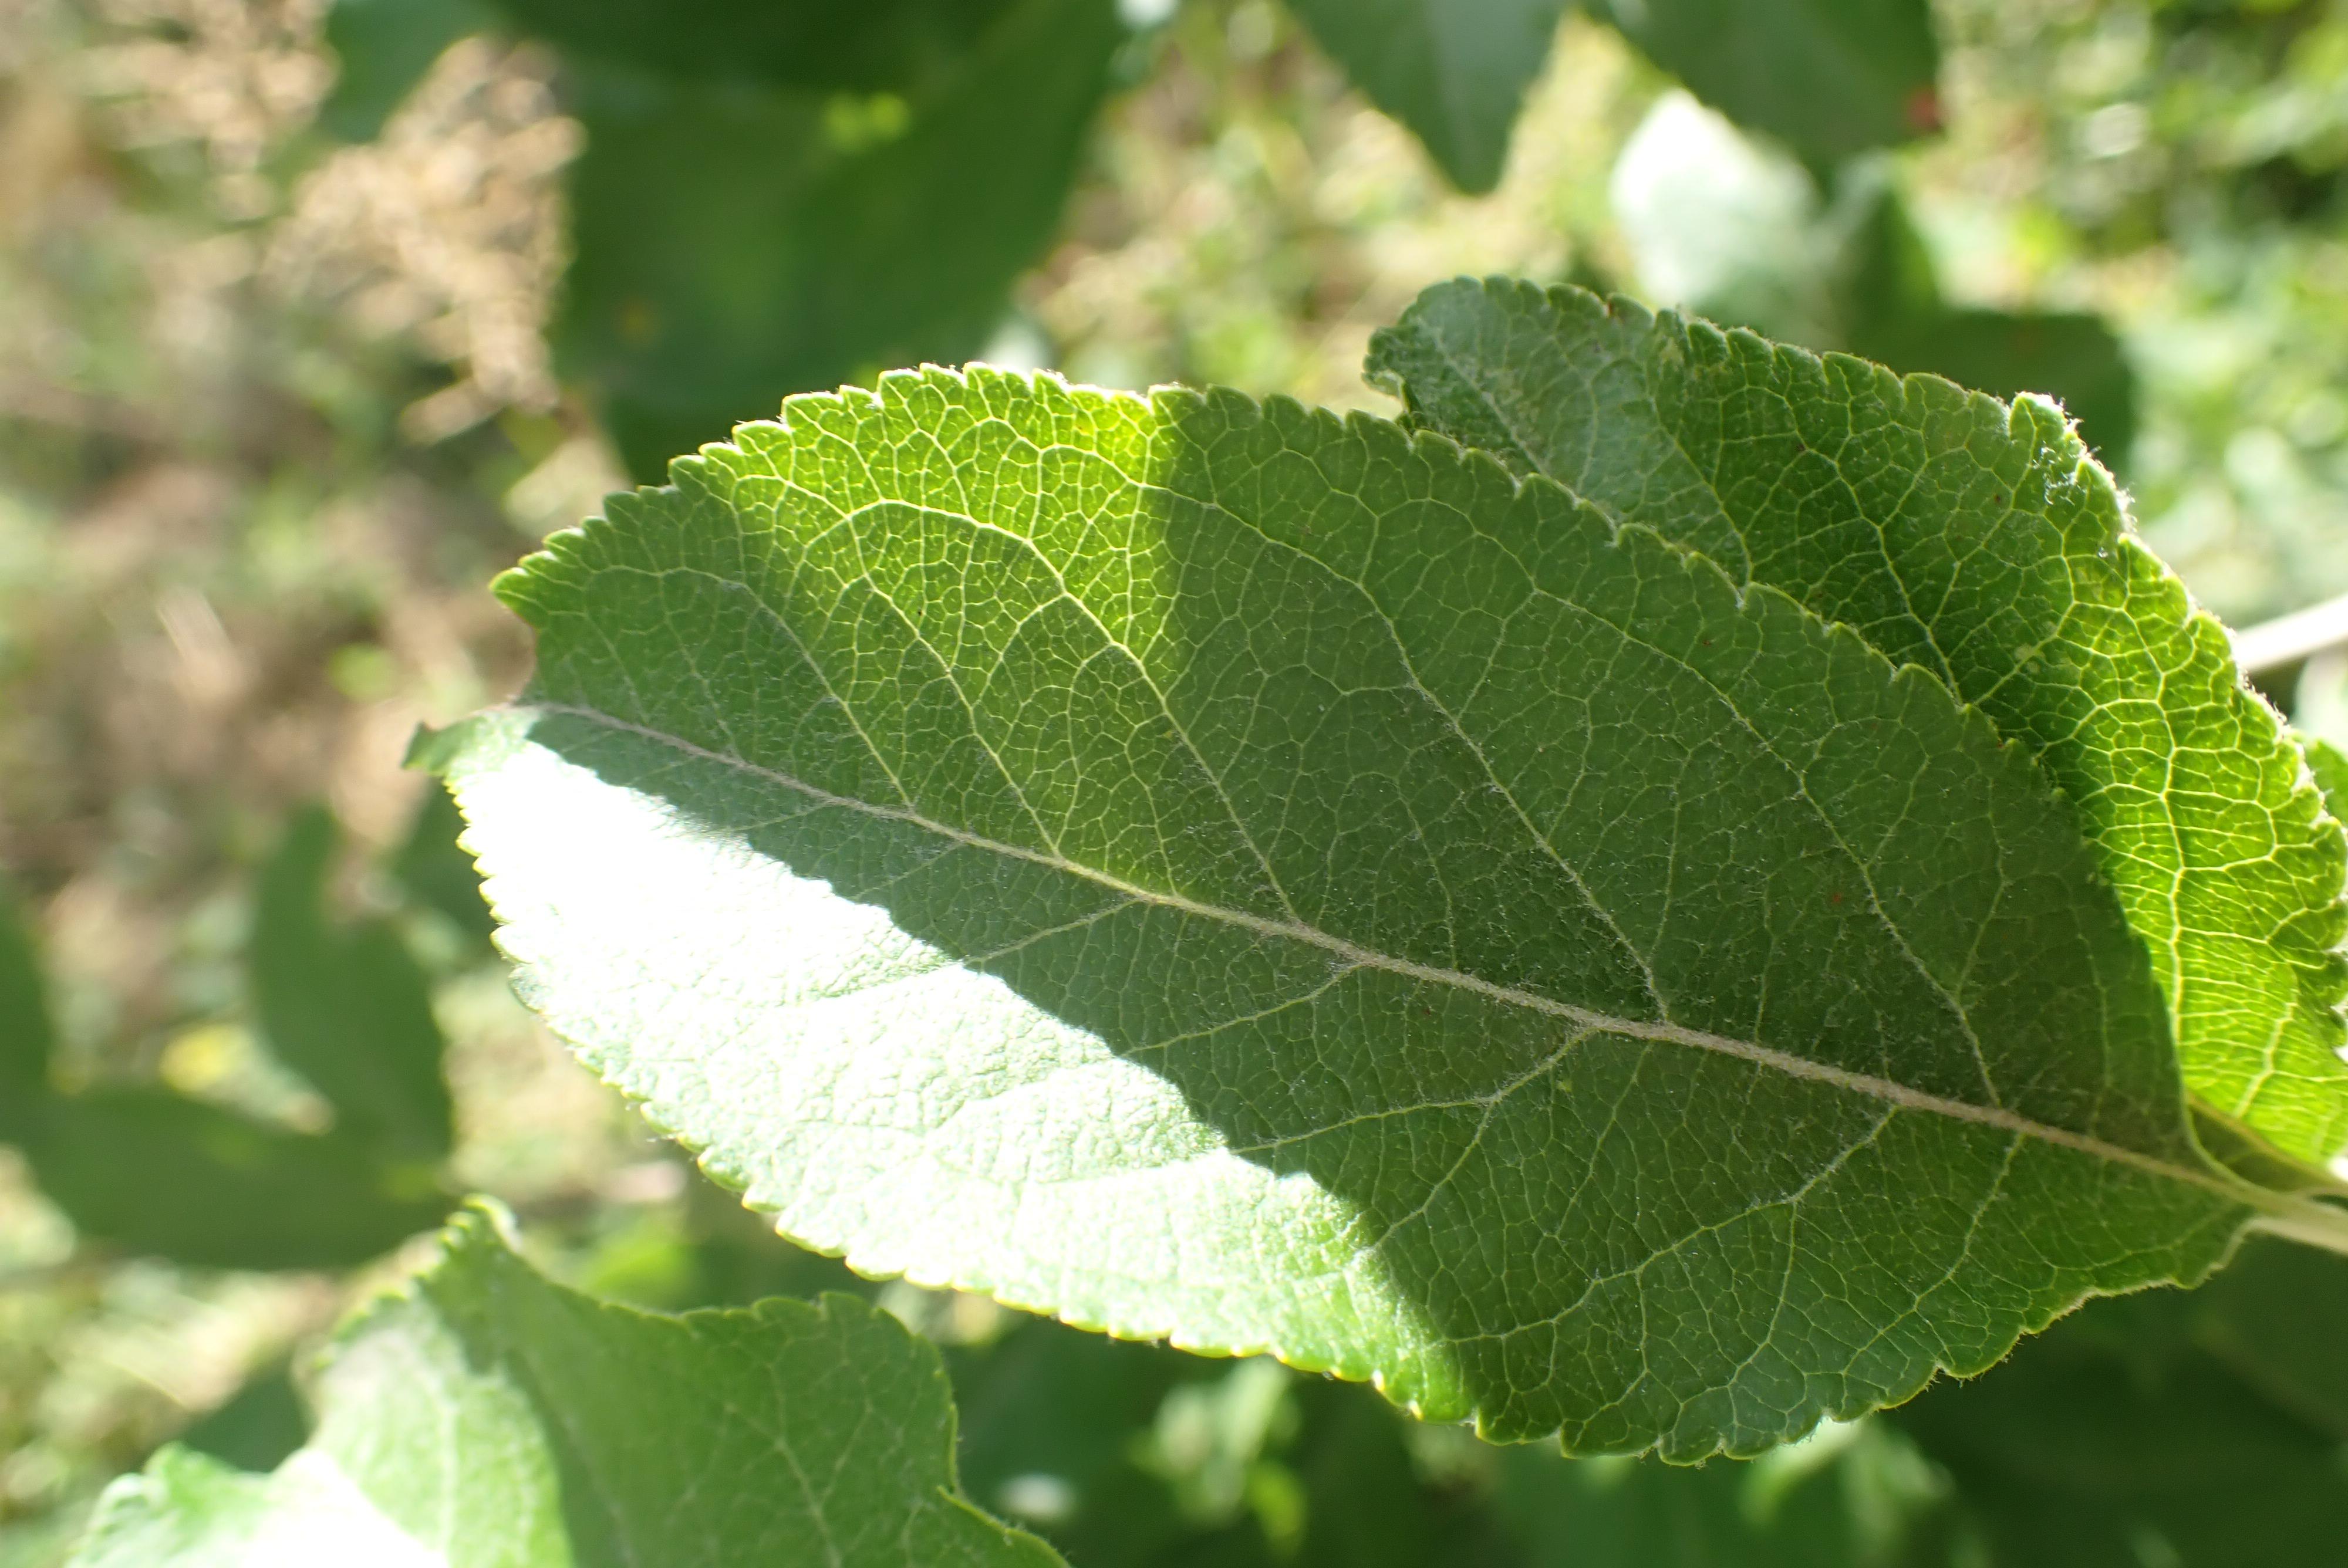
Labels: healthy